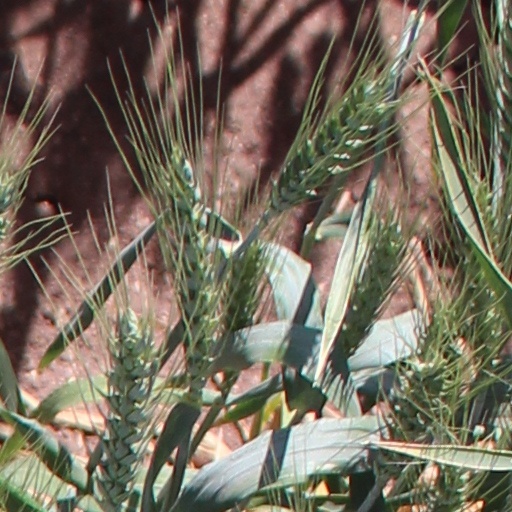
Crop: wheat